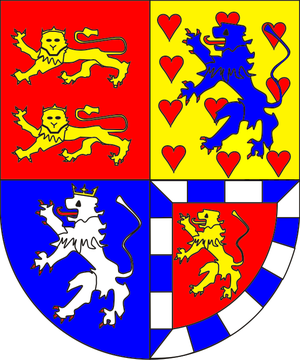
Henri Iᵉʳ, dit « l'Ancien », né le 24 juin 1463 et mort le 23 juin 1514 près de Leer en Frise orientale, fut duc de Brunswick-Lunebourg et prince de Wolfenbüttel de 1491 à sa mort.